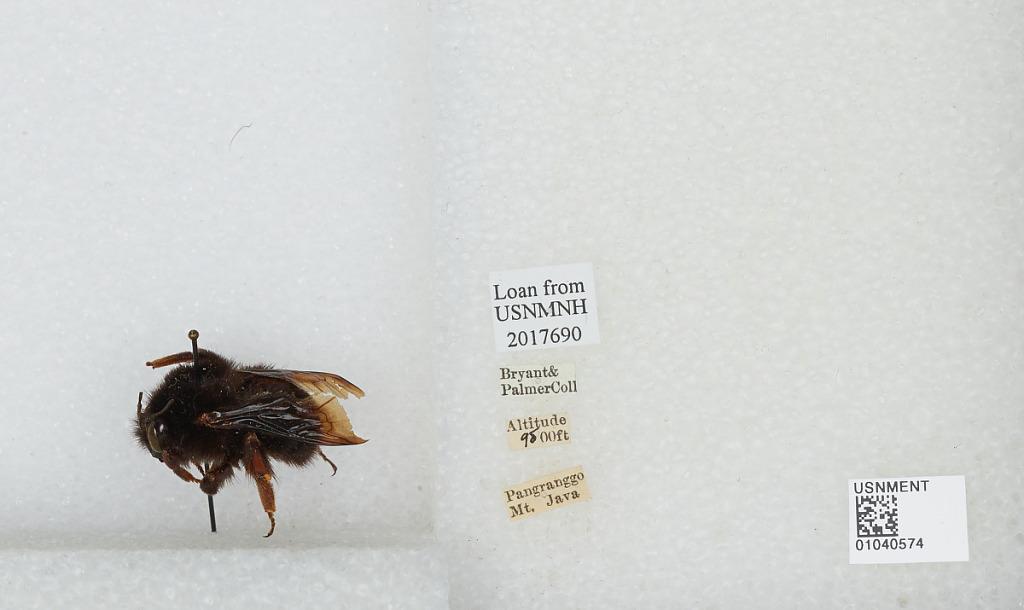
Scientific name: Bombus (Rufipedibombus) rufipes Lepeletier
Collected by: Bryant & Palmer
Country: Indonesia
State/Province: West Java
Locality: Mount Pangrango